Active-pixel sensor

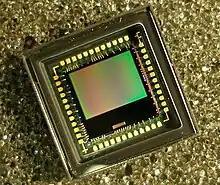
CMOS active-pixel image sensor

An active-pixel sensor (APS) is an image sensor, which was invented by Peter J.W. Noble in 1968, where each pixel sensor unit cell has a photodetector (typically a pinned photodiode) and one or more active transistors. In a metal–oxide–semiconductor (MOS) active-pixel sensor, MOS field-effect transistors (MOSFETs) are used as amplifiers. There are different types of APS, including the early NMOS APS and the now much more common complementary MOS (CMOS) APS, also known as the CMOS sensor. CMOS sensors are used in digital camera technologies such as cell phone cameras, web cameras, most modern digital pocket cameras, most digital single-lens reflex cameras (DSLRs), mirrorless interchangeable-lens cameras (MILCs), and lensless imaging for, e.g., blood cells.